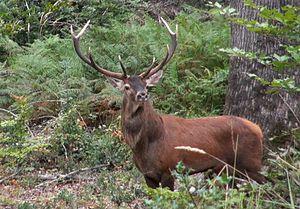
Sur ses gardes, ce cerf élaphe guette et protège son territoire de tout autre concurrent tout en étant à la recherche de biches pour lesquelles il signale sa présence en bramant...
La forêt de Tronçais est une forêt domaniale française située dans le nord-ouest de l'Allier. Elle est principalement constituée de chênes sessiles « conduits » en futaie.